Water Margin

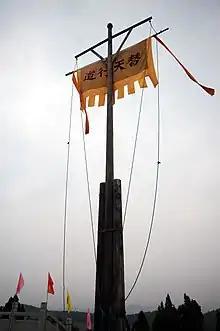
A flag that says "Enforcing the Way in Heaven's Name" on Mount Liang in Liangshan County.

A palace memorial by Hou Meng, included in the "History of Song", states: "Song Jiang and 36 others cross Qi and Wei (the central belt of the North China Plain) at will. Government troops number tens of thousands but no one dares oppose him. His abilities must be extraordinary. Since we also face plunders by Fang La and his outlaws from Qingxi, why not grant Song Jiang and his men amnesty and request them to lead a campaign against Fang La to redeem themselves?"